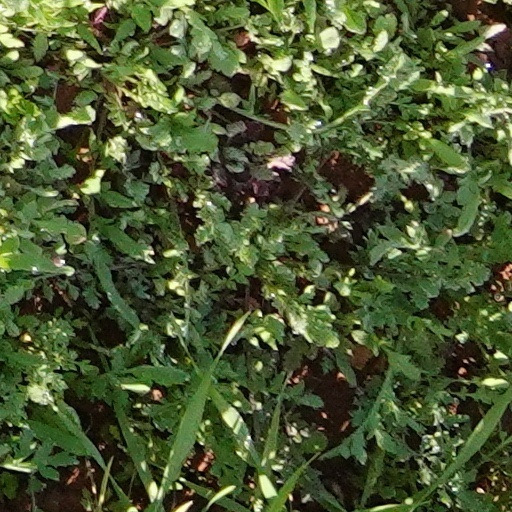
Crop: wheat